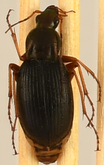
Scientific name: Chlaenius aestivus
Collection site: Smithsonian Environmental Research Center NEON (SERC), plot SERC_001